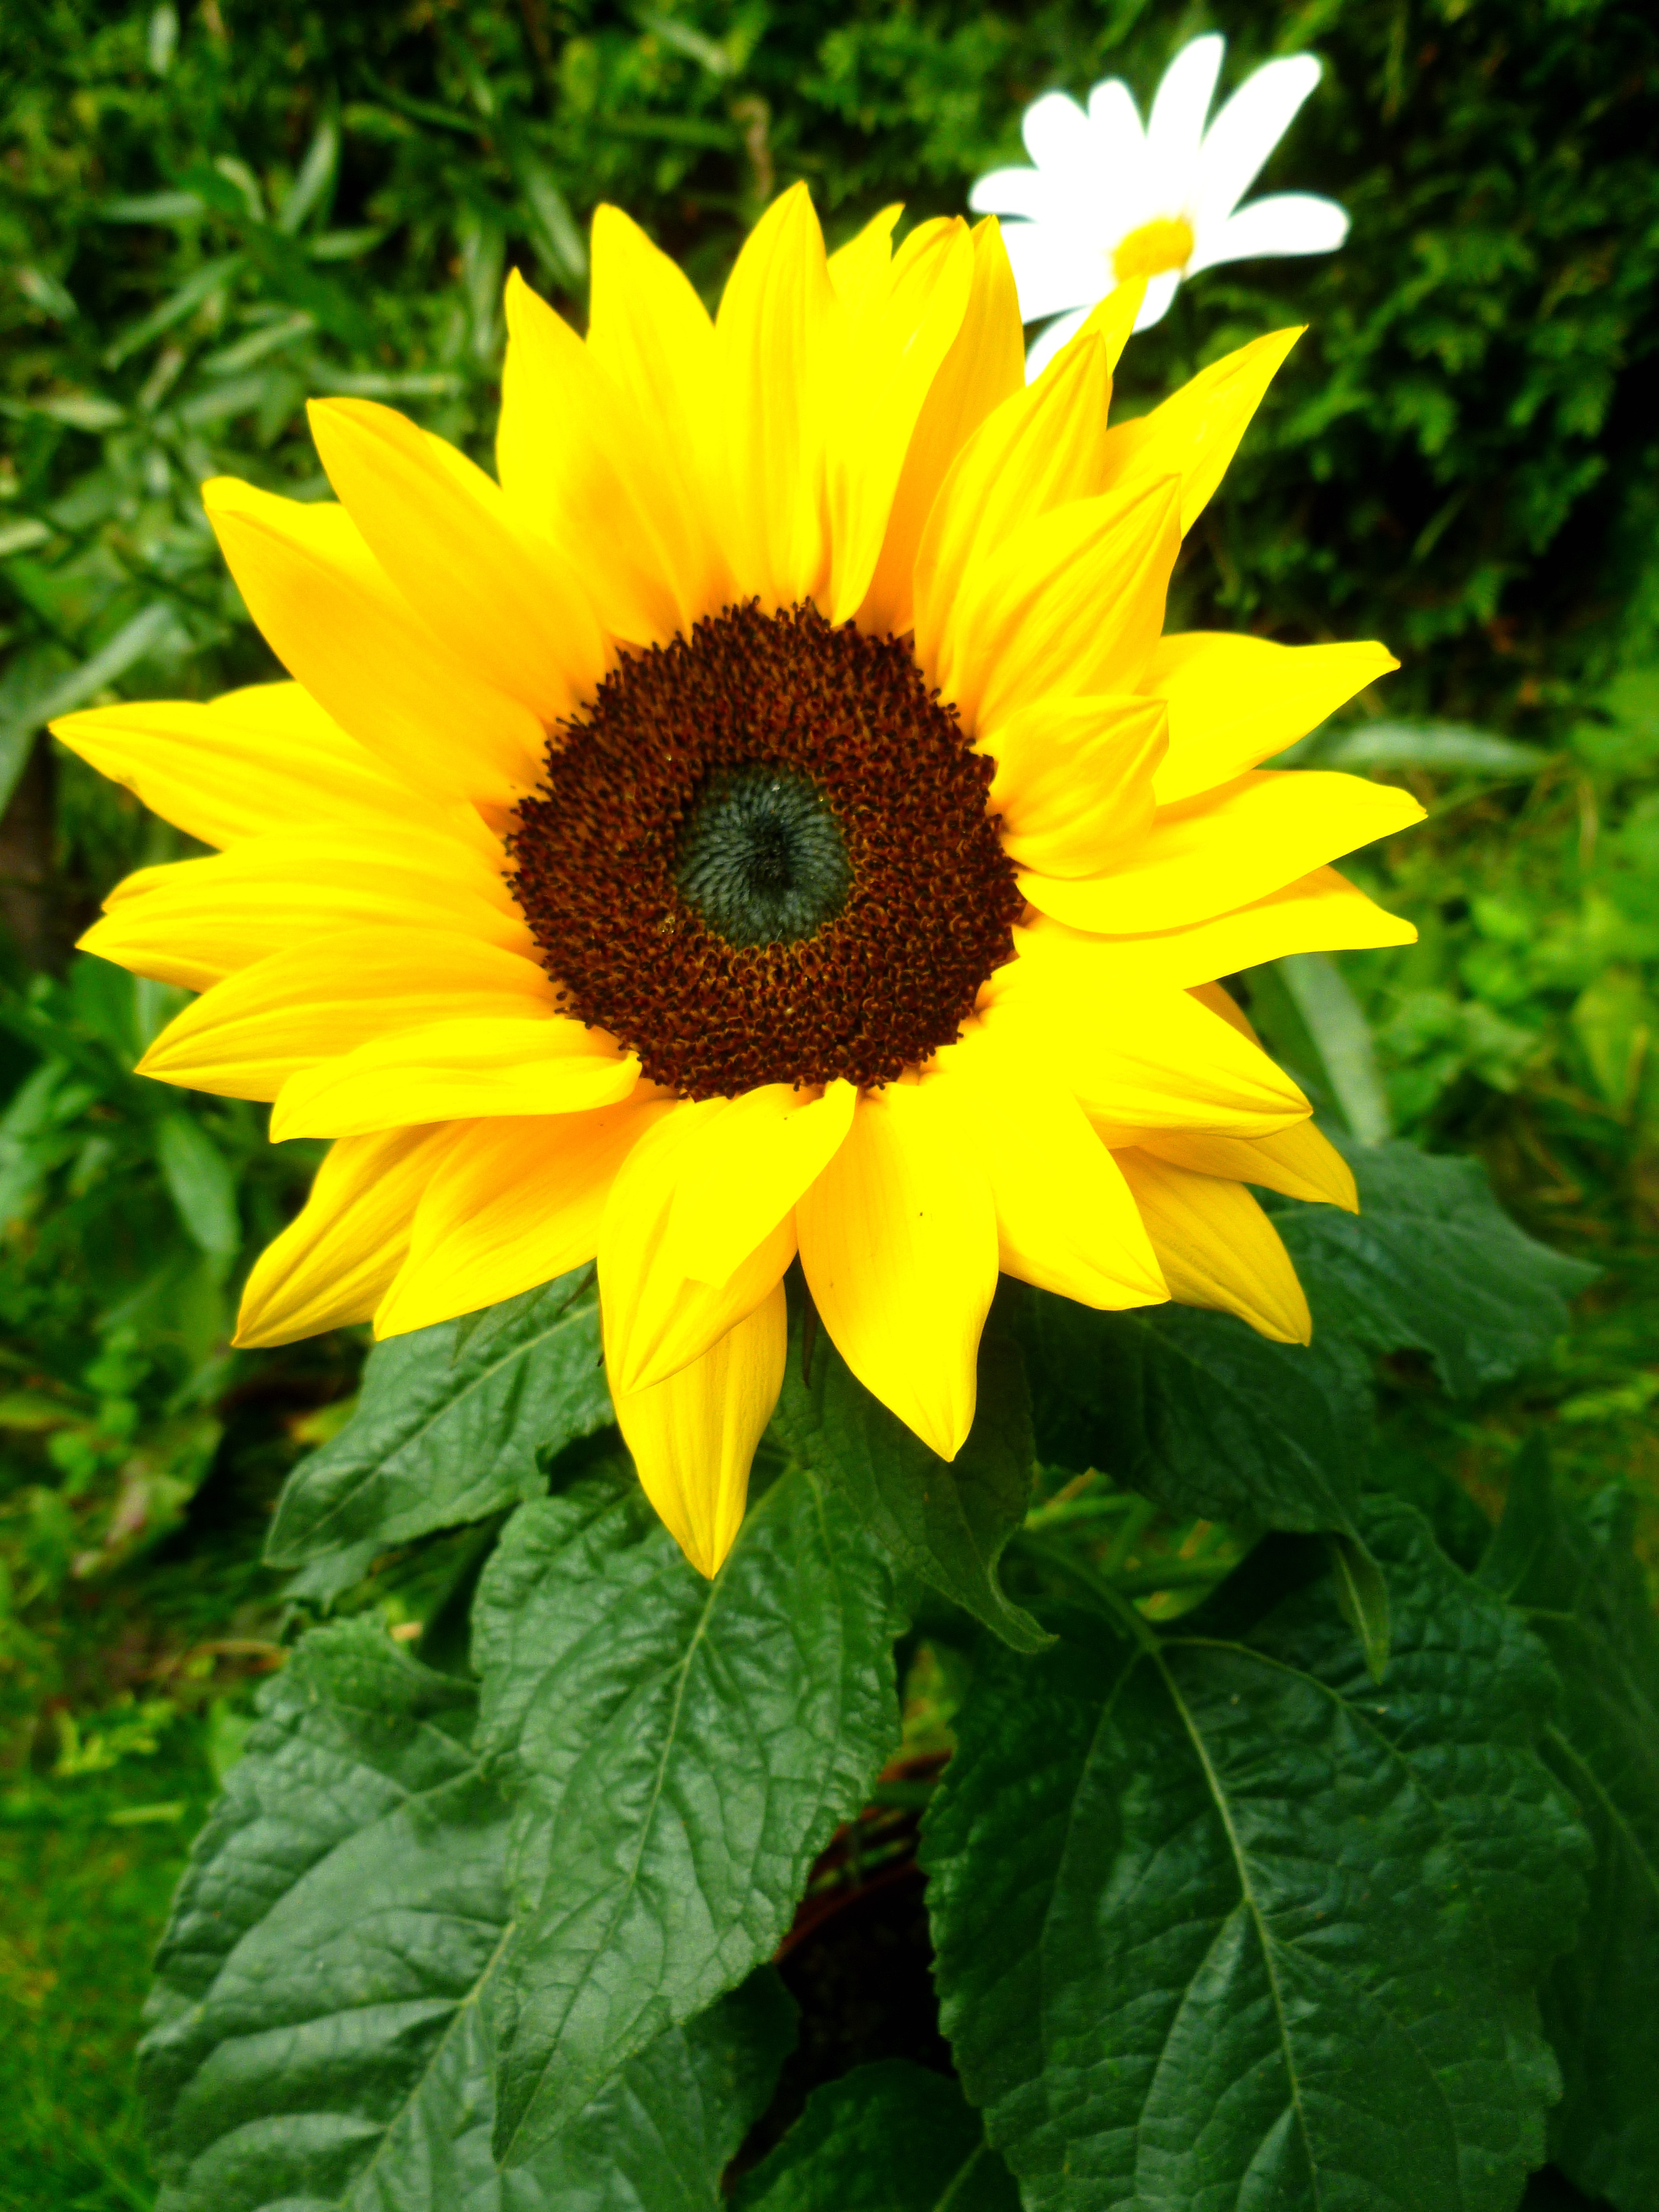
nature, blossom, plant, white, field, flower, petal, bloom, green, botany, yellow, garden, flora, sunflower, flowers, leaves, sun flower, joy, late summer, marguerite, ornamental plant, flowering plant, liaison, daisy family, asterales, sunflower seed, annual plant, land plant